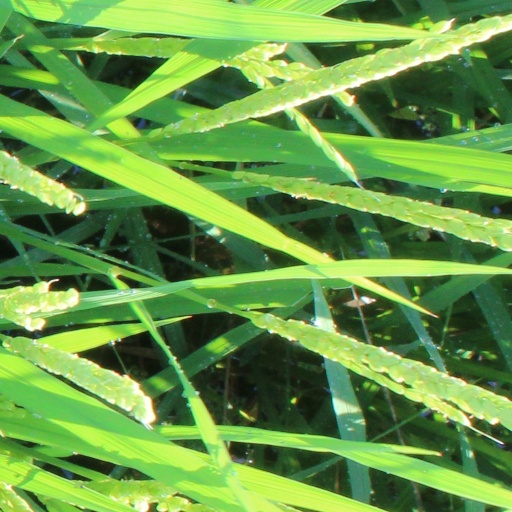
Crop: rice